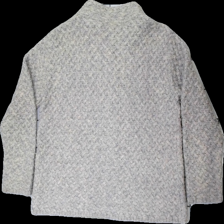
View: back
Type: Sweater
Category: Ladies
Brand: Not in the list
Brand text on label: Lecomte
Colors: Beige, Grey
Material: 63% acry, 37% wool
Cut: Regular
Size: 46
Stains: Minor
Damage: stain
Damage location: bottom left
Price range: <50
Recommended usage: Export
Description: Knitted beige and grey sweater with zipper from Lecomte, size 46. Poor condition.